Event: Nepal Earthquake
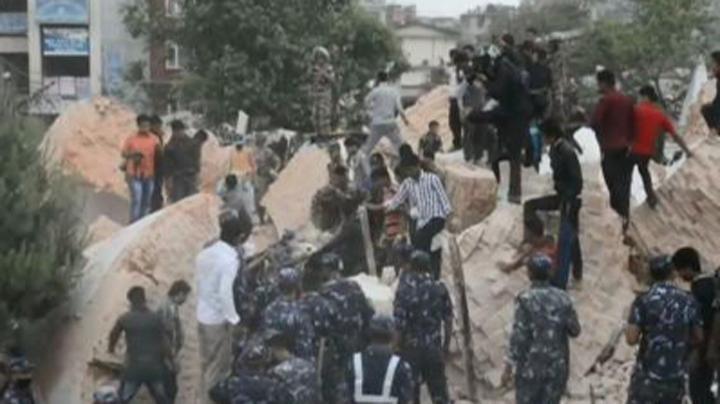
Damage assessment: damage